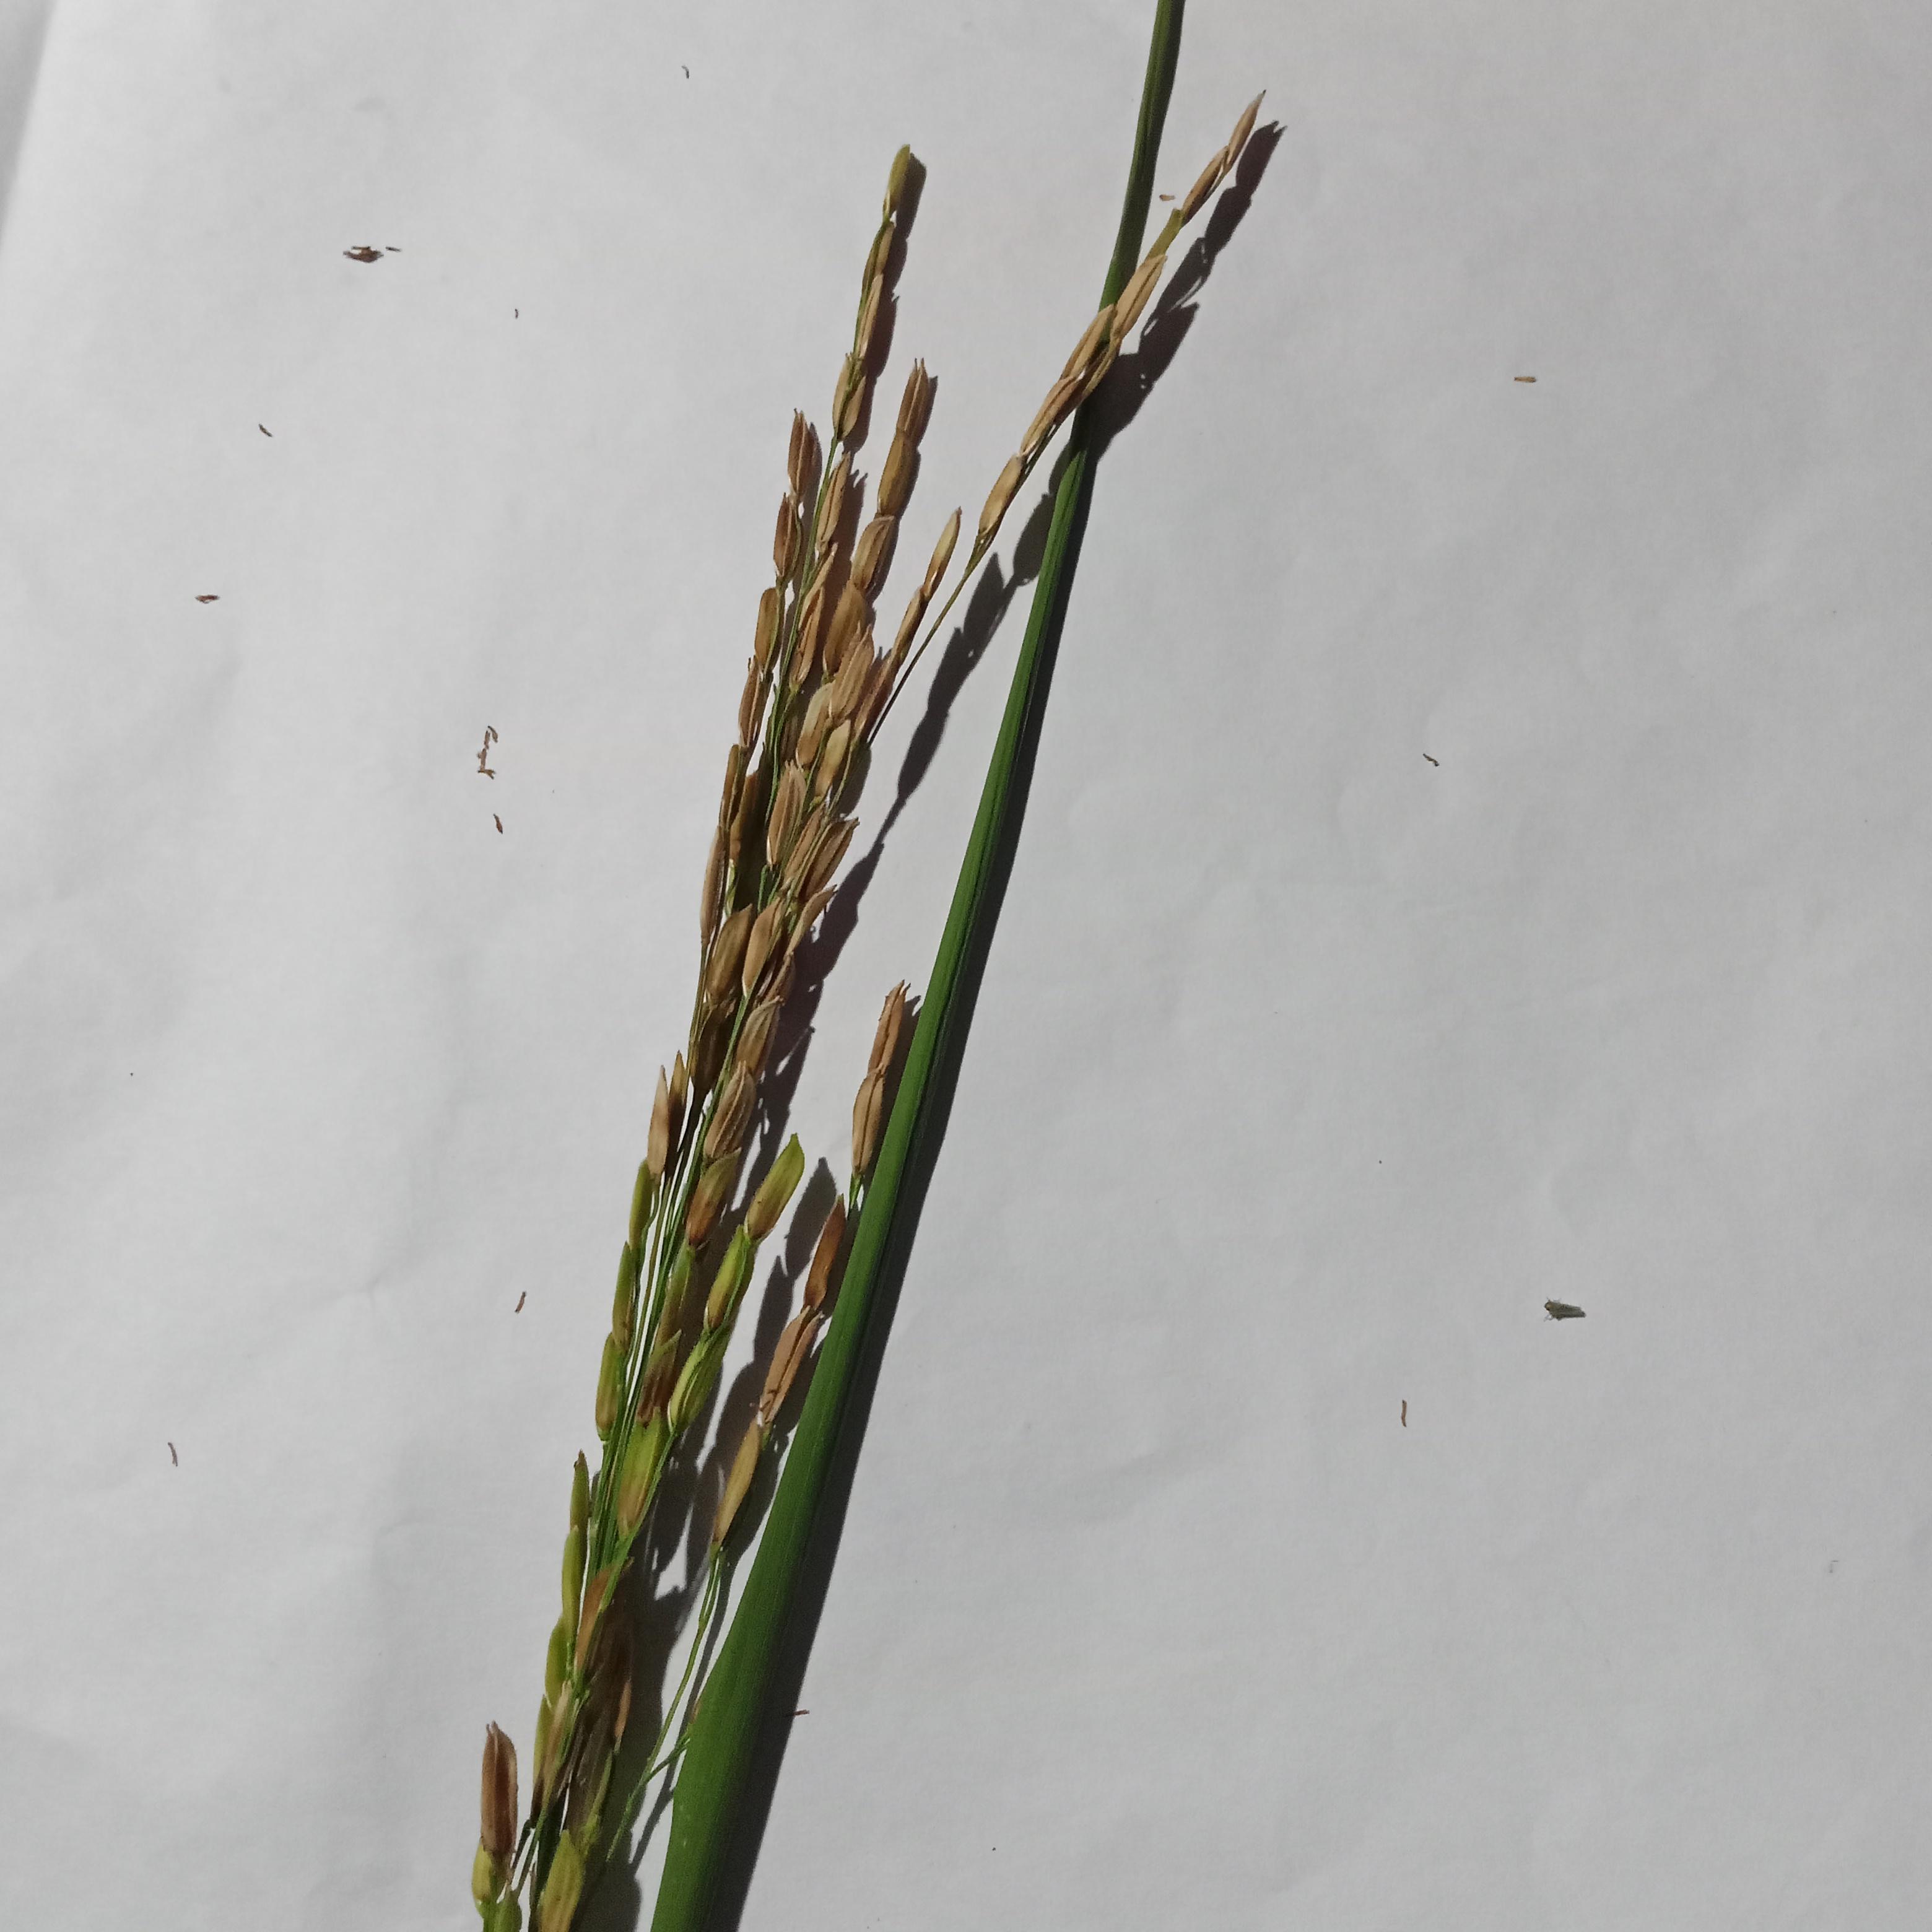
Label: Rice___Neck_Blast